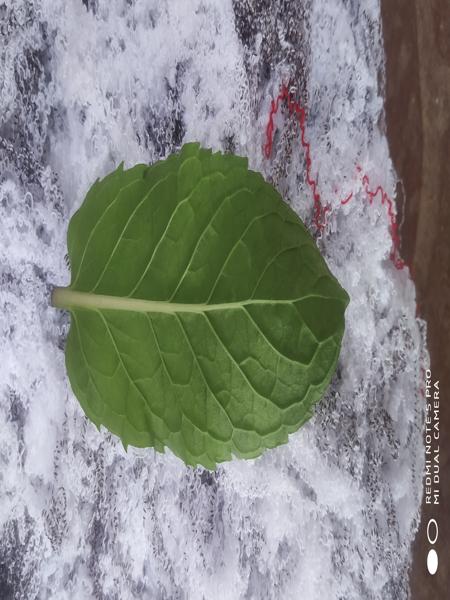
Plant: Mint